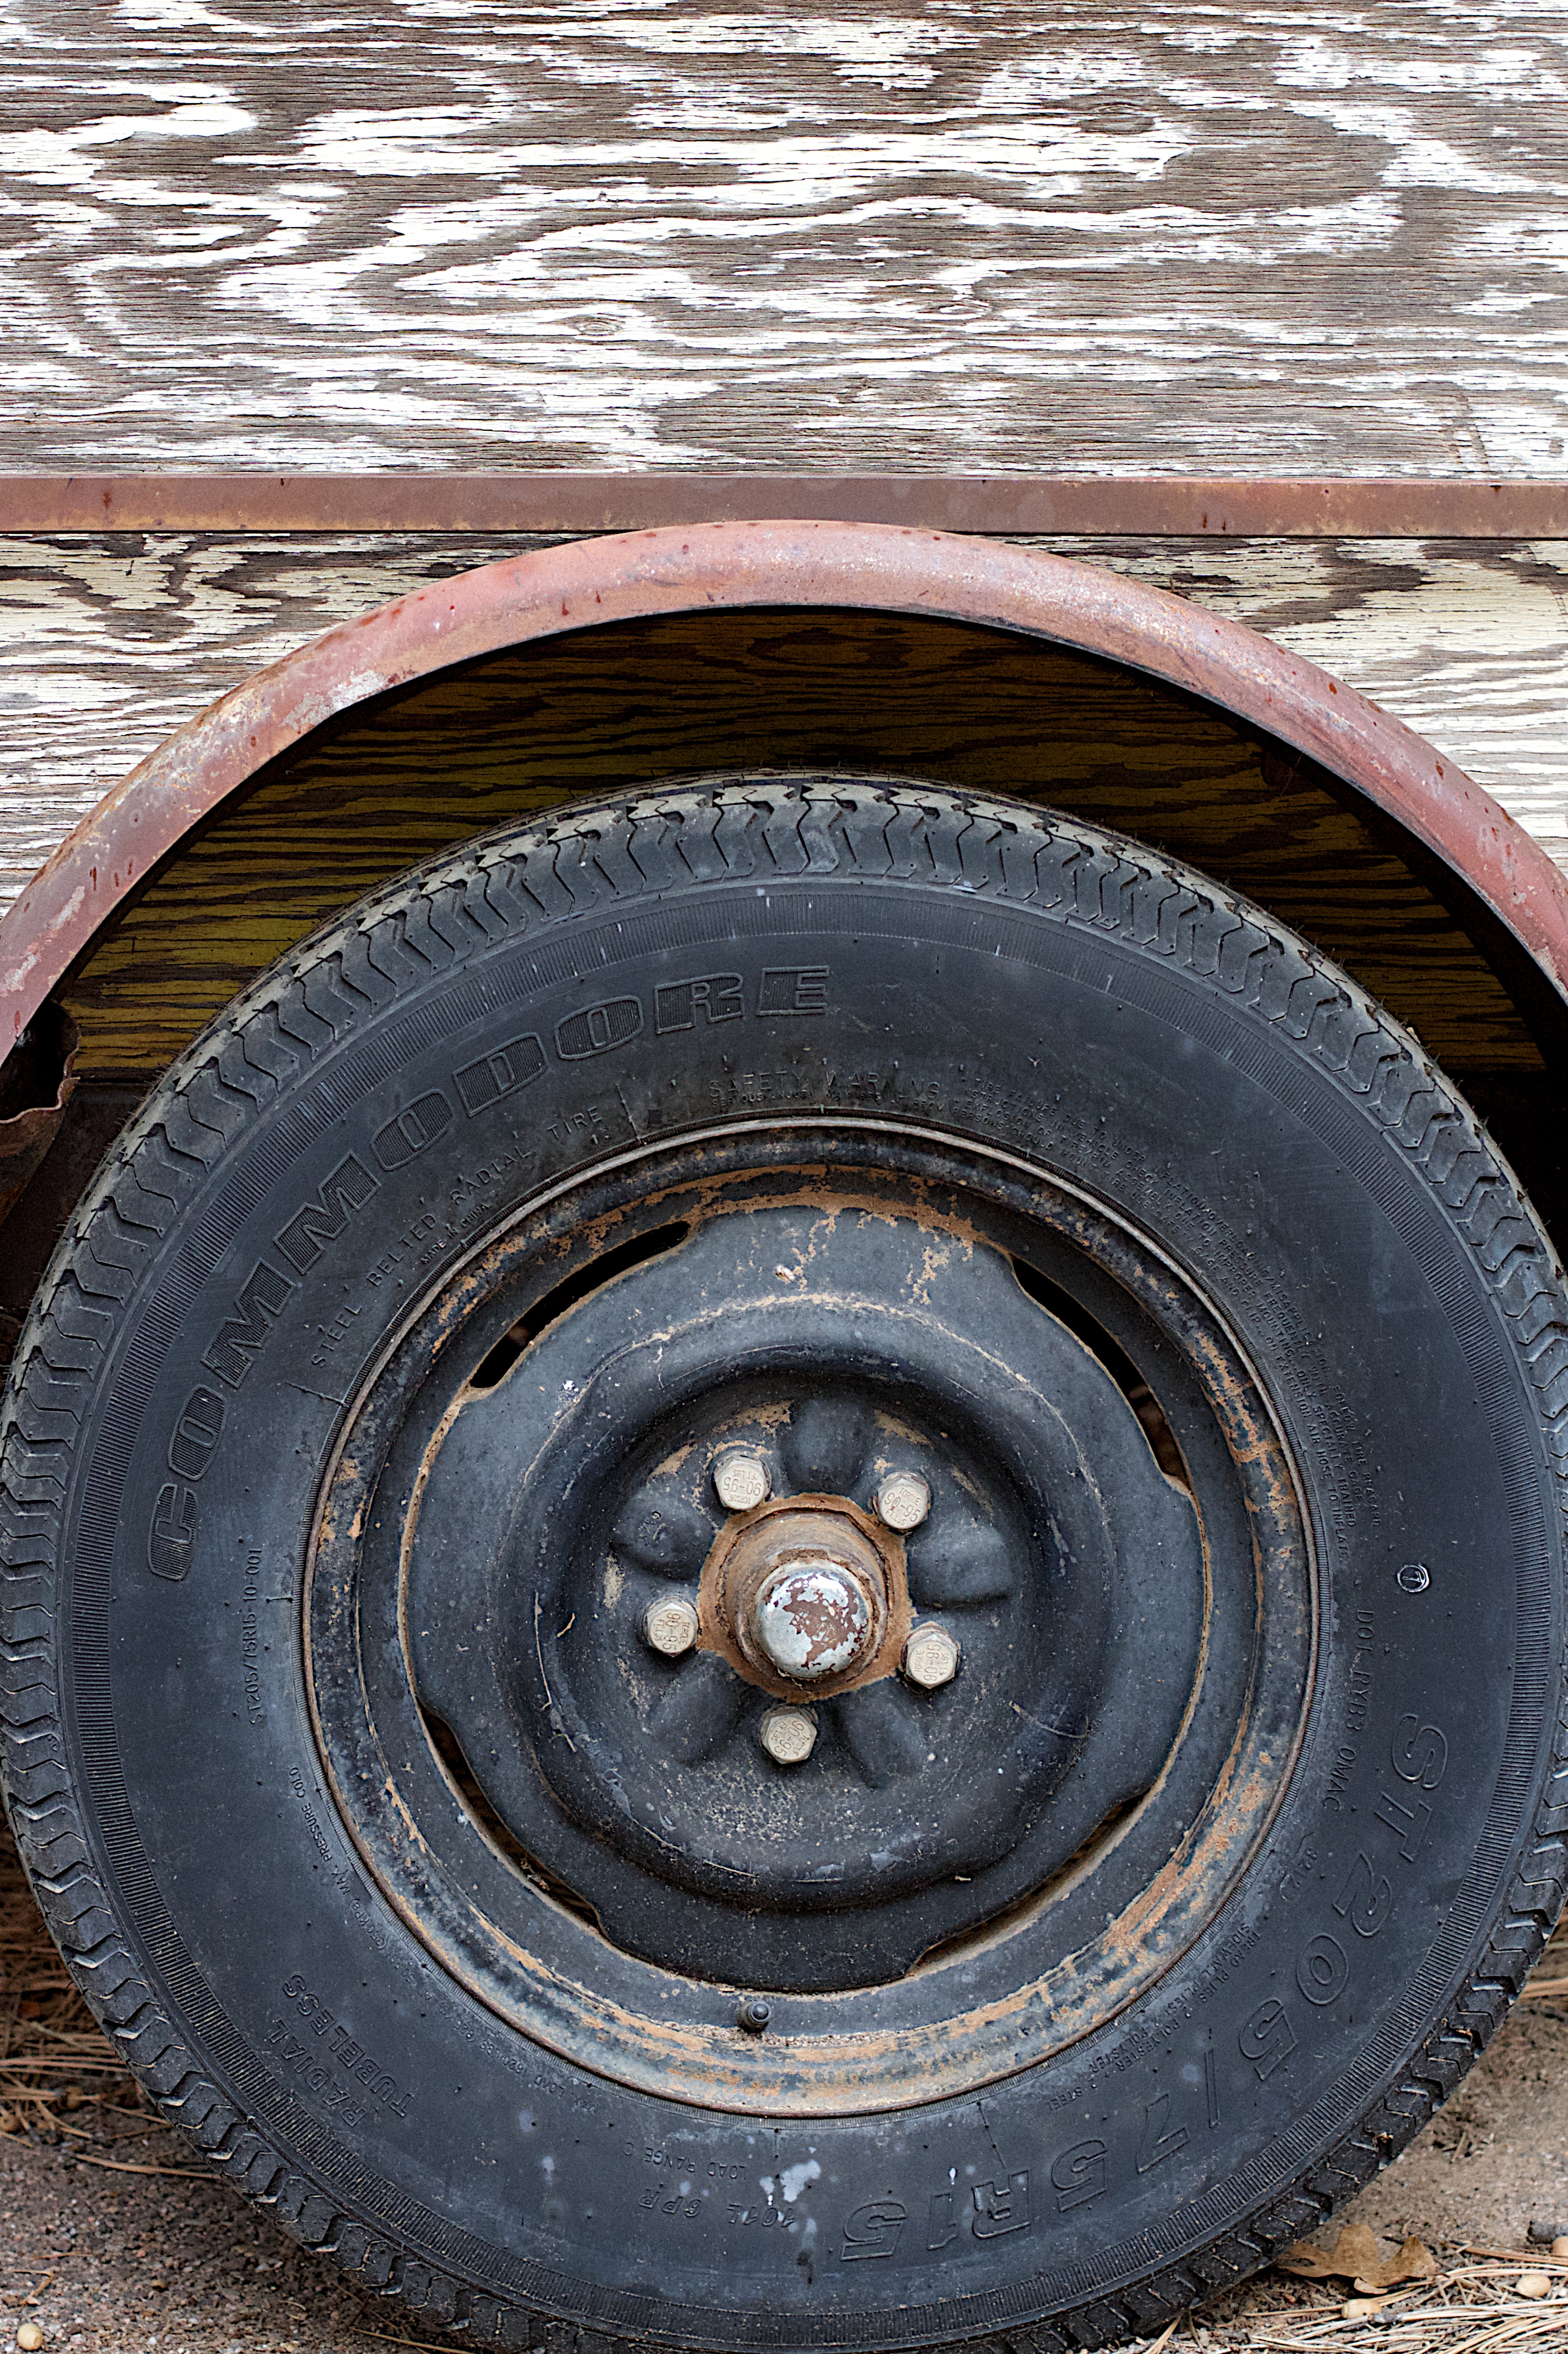
car, wheel, vehicle, spoke, tire, cool image, rim, hubcap, auto part, automotive exterior, automotive tire